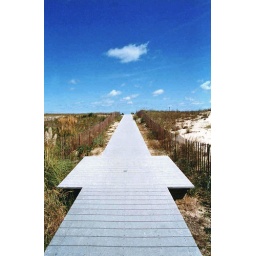
A single cloud lurks over the beach walkway through the dunes in Virginia Beach, Virginia.